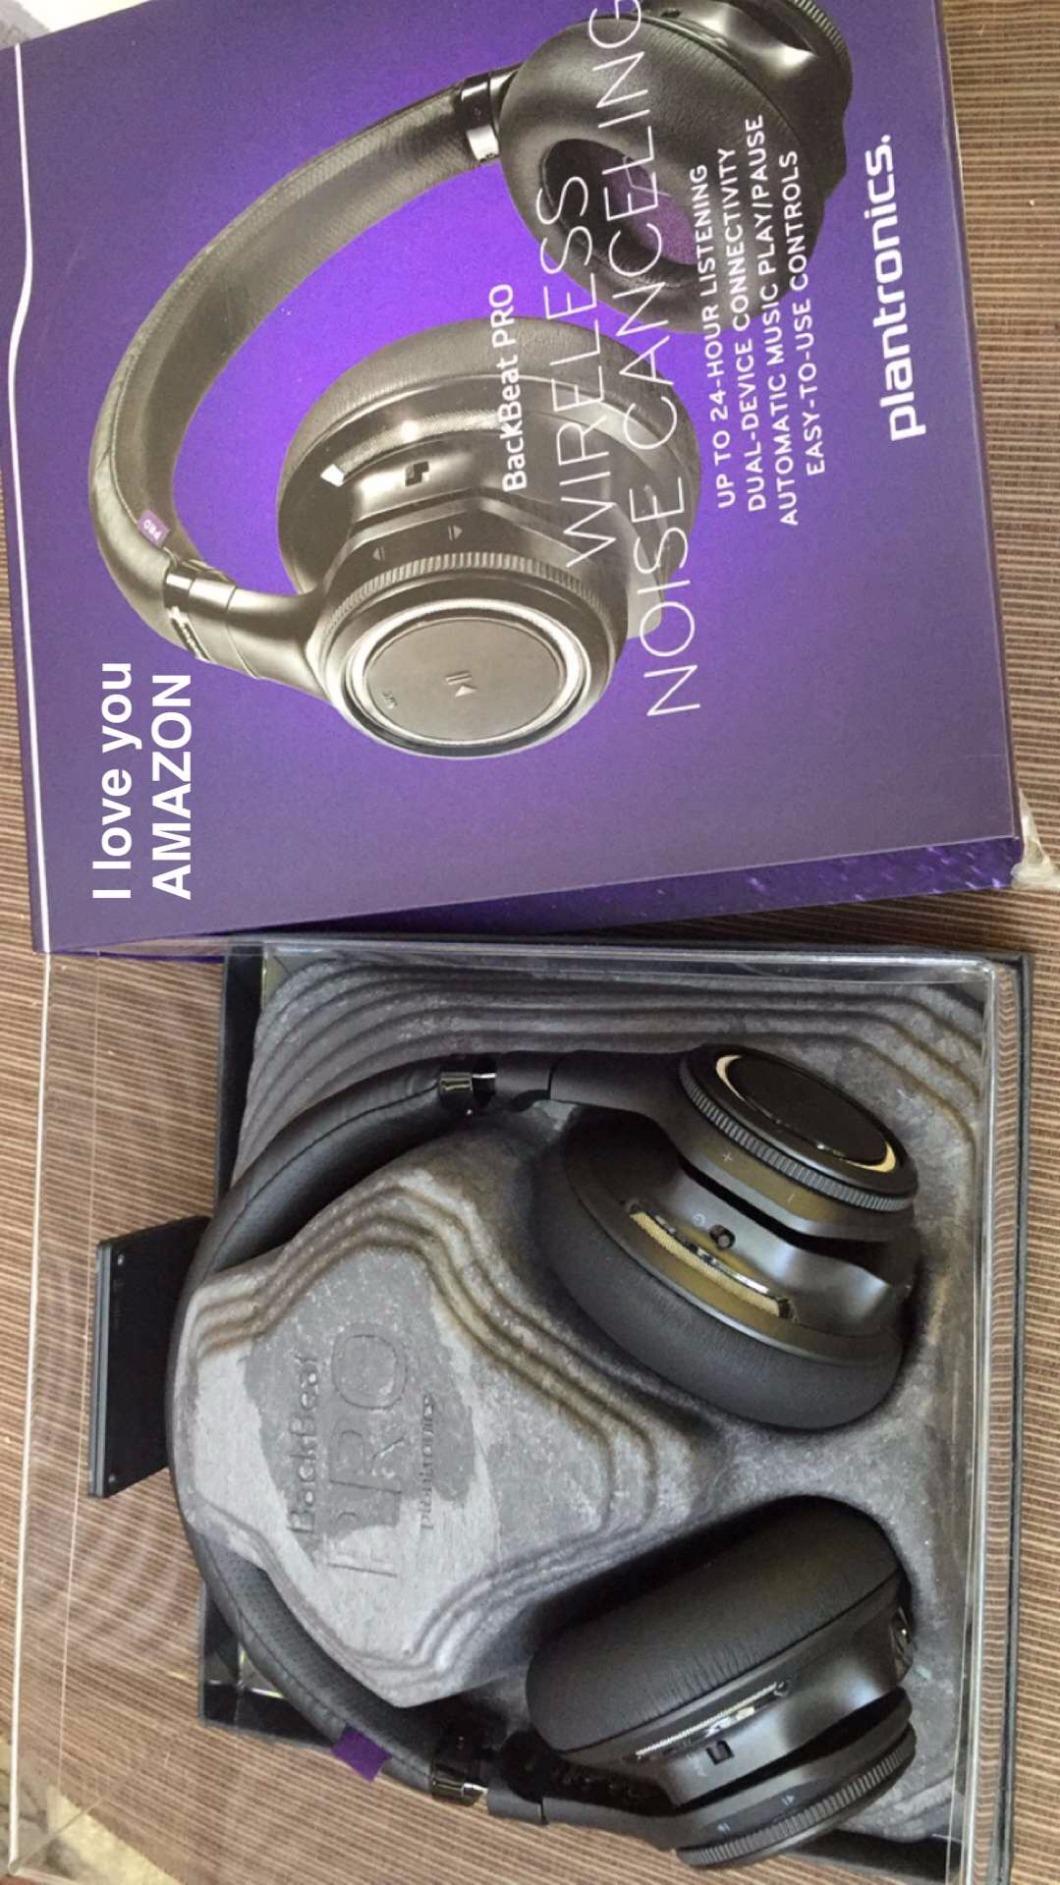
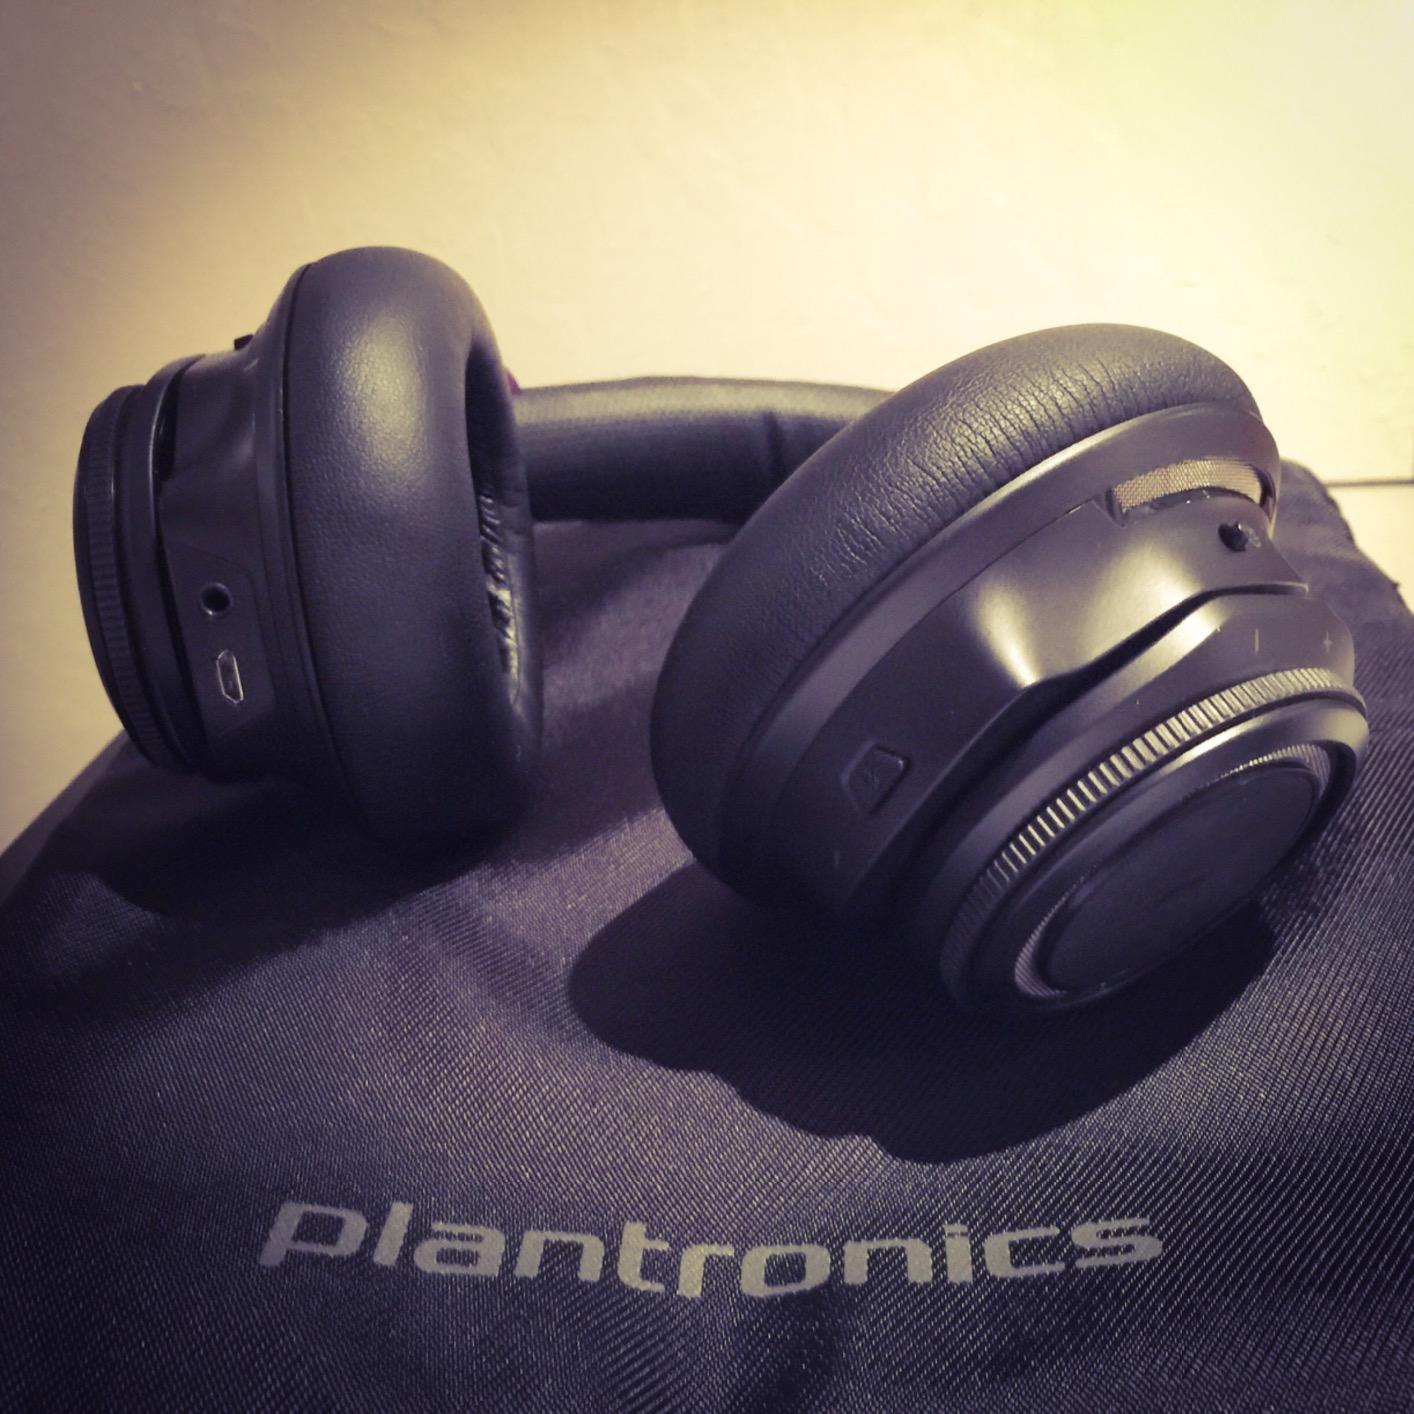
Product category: headphones
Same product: yes